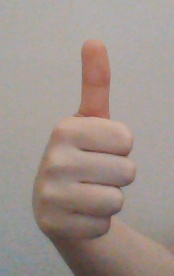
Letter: aleff